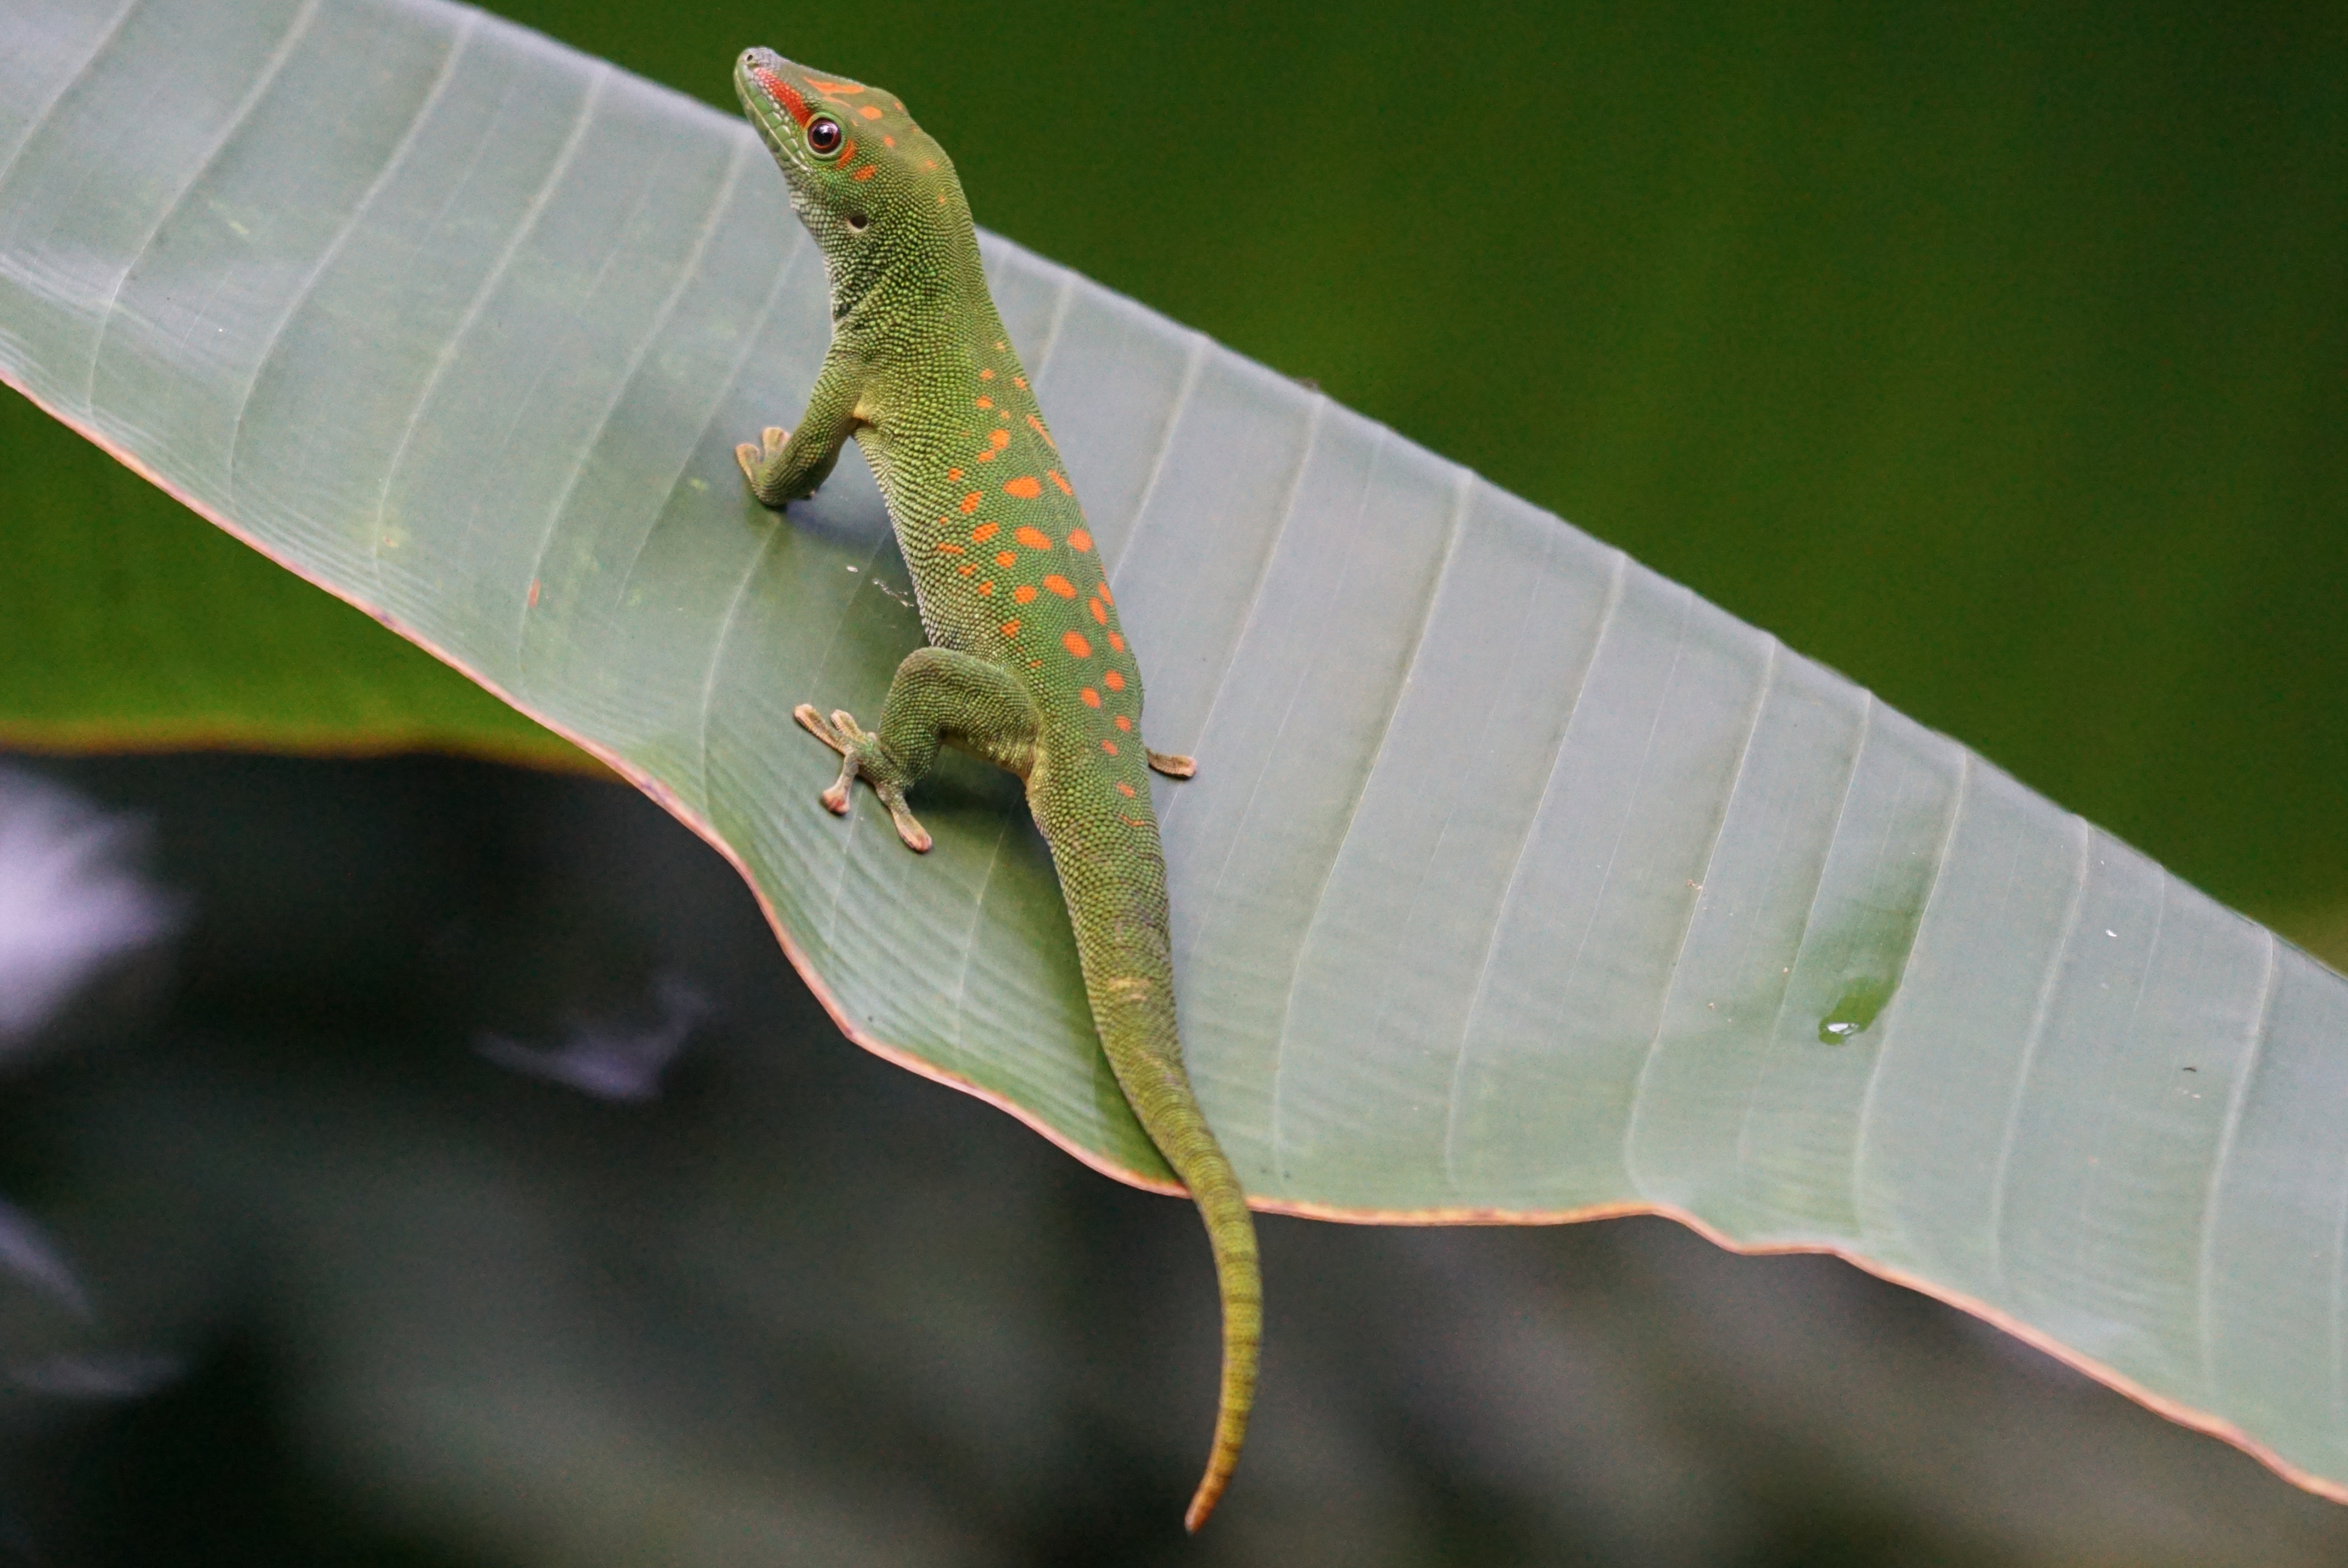
wing, leaf, green, insect, moth, scale, fauna, lizard, invertebrate, caterpillar, close up, larva, macro photography, moths and butterflies, madagascar day gecko